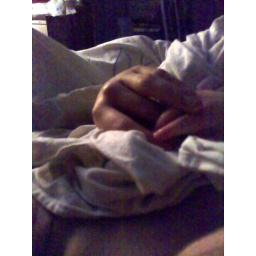
A lovely moment this morning. Sophie stroking our hands in bed before the house erupted into morningness.